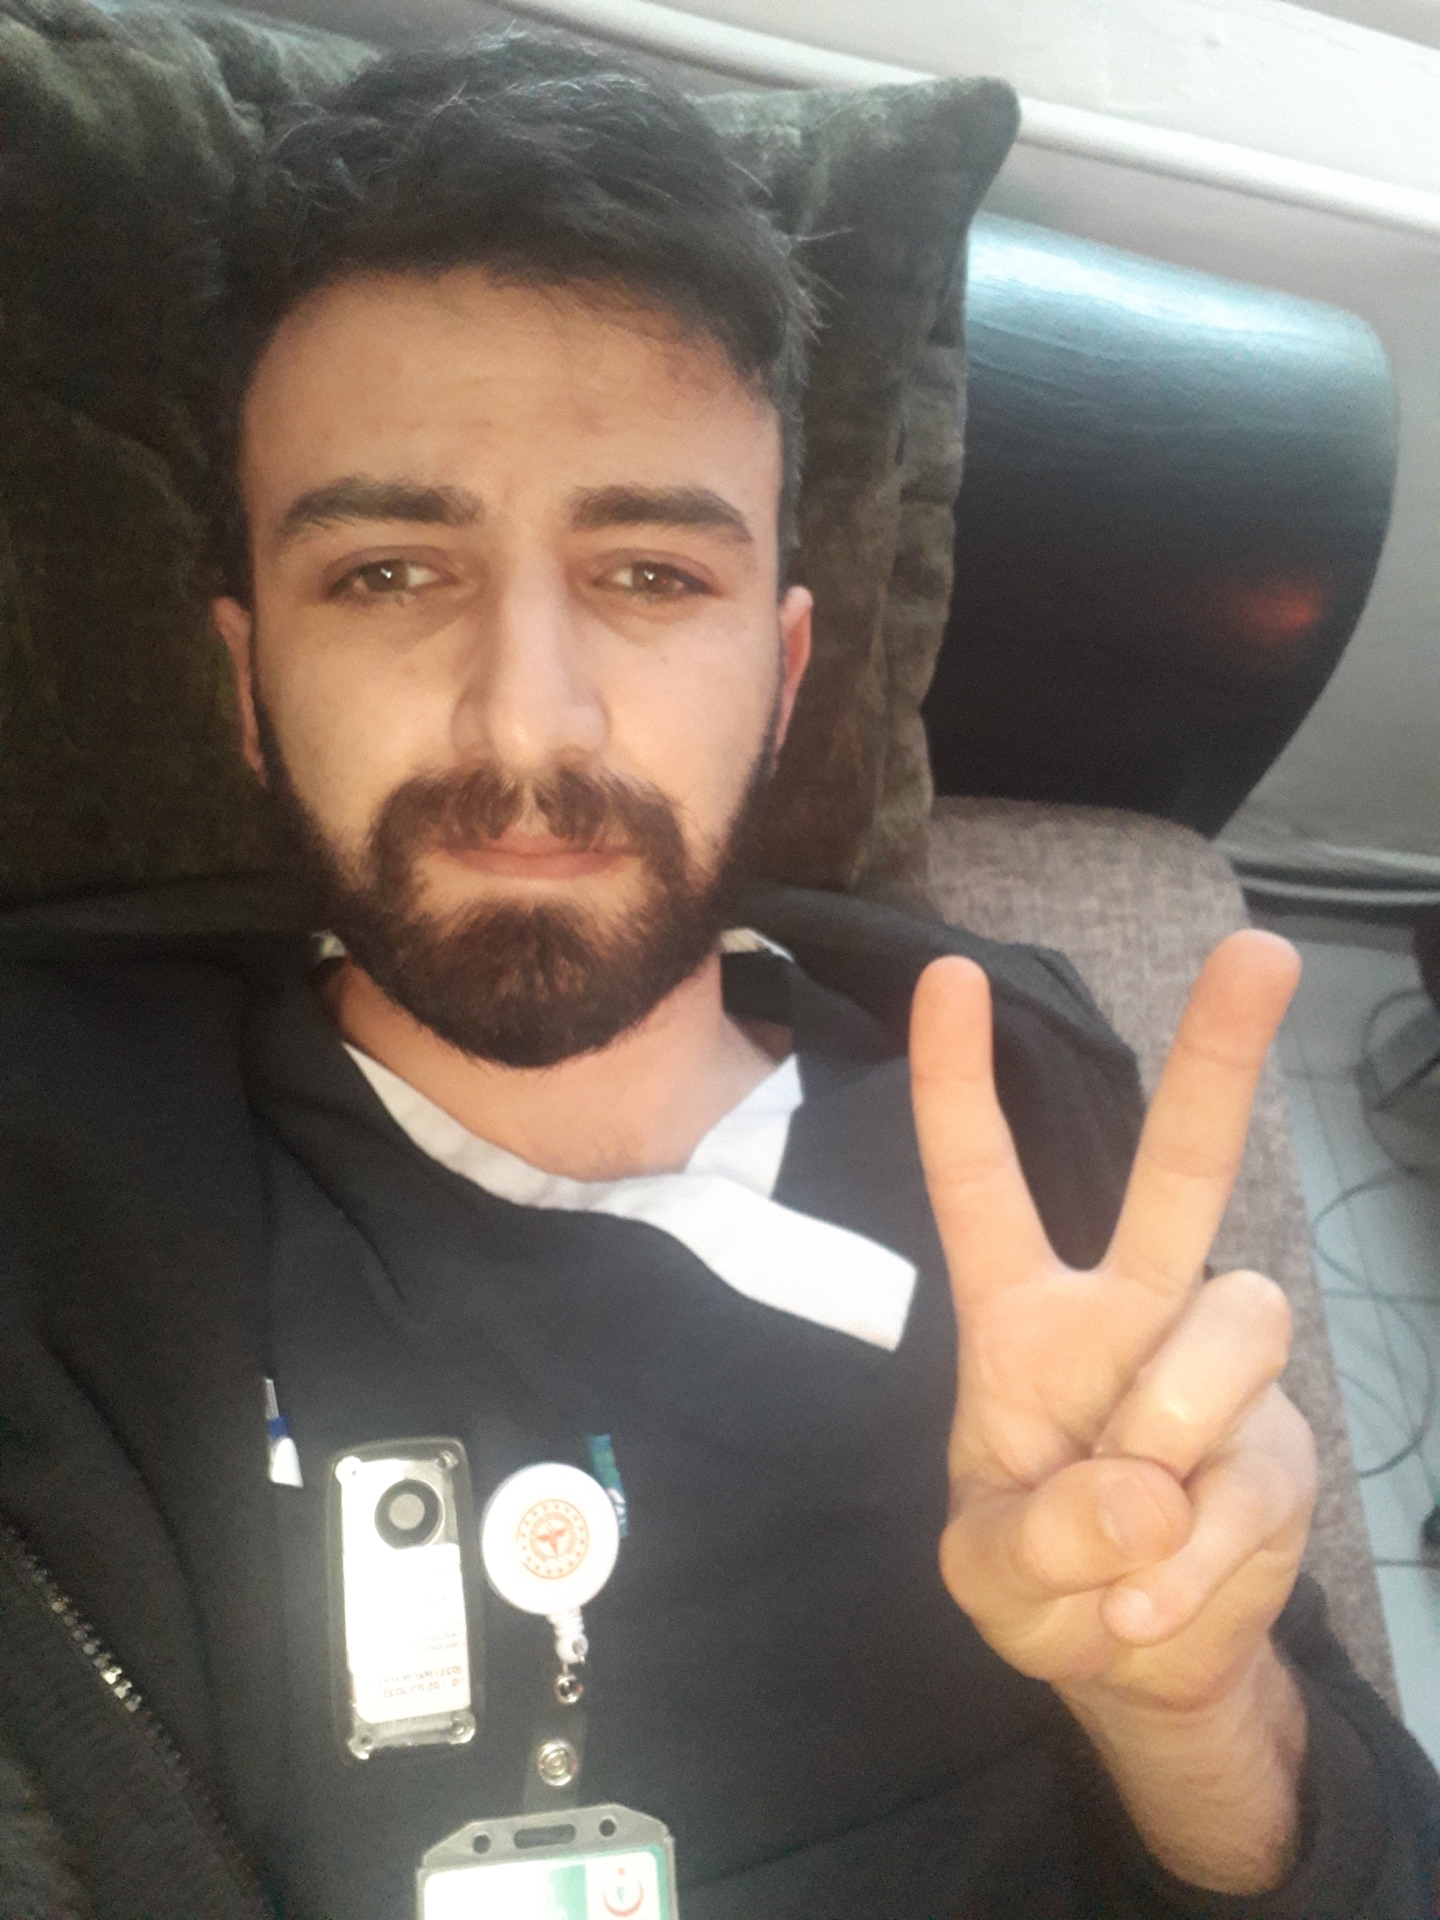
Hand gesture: peace